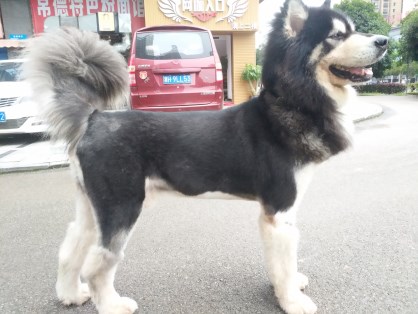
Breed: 1324-n000004-malamute